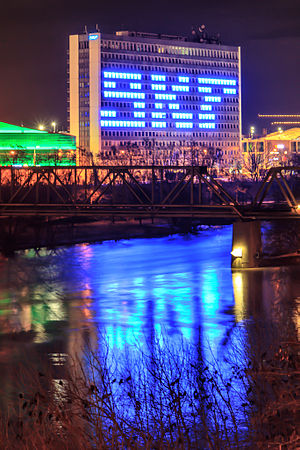
SKF
SKF, Schweinfurt, 2012
SKF er en svensk kuglelejeproducent grundlagt 16. februar 1907. Grundlaget for SKF var Sven Wingquists banebrydende kugleleje-konstruktion. Virksomheden har per 2013 130 fabrikker i 32 lande med over 46.000 medarbejdere.